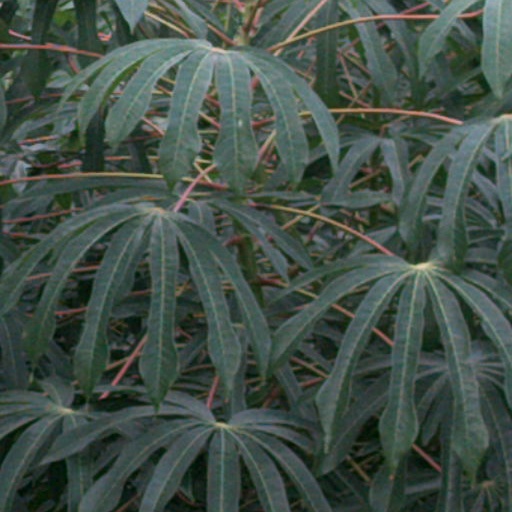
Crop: cassava